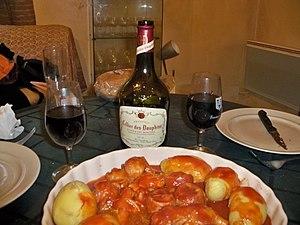
Bouteille de Cellier des Dauphins rouge
Le cellier des Dauphins est une marque de vin de la vallée du Rhône, créée en 1967, par une union de coopérateurs, l'Union des Vignerons des Côtes du Rhône.
Les pieds paquets ou pieds et paquets sont une spécialité marseillaise. L'invention de la recette est attribuée à Louis Ginouvès, un cuisinier du quartier de la Pomme à Marseille, en 1880.